Kim Dae-jin (pianist)

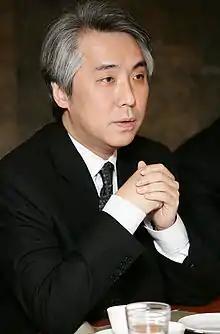
Daejin Kim, Interview for the Korea International Competition for Young Pianists on August 23, 2013.

Daejin Kim is a South Korean pianist, an alumnus of the Juilliard School. He won the first prize in the 6th Robert Casadesus International Piano Competition - which is called Cleveland Competition today, in 1985. Kim is a professor of piano and the president of the Korea National University of Arts, and the music director of the Changwon Philharmonic Orchestra.